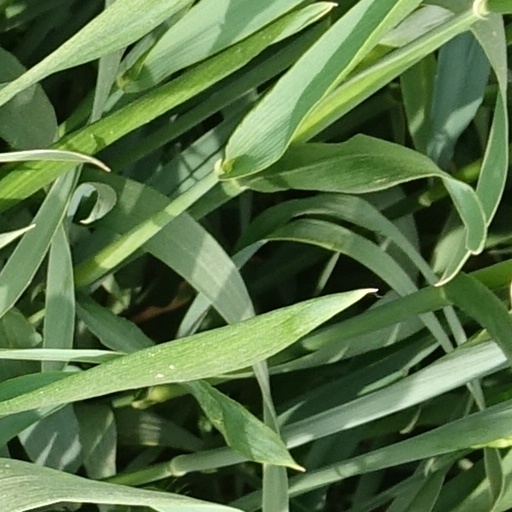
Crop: wheat